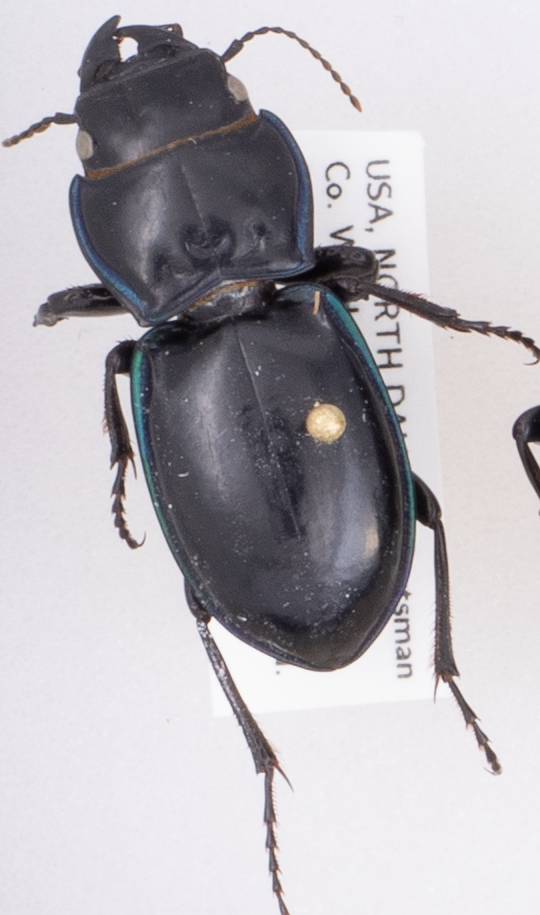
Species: Pasimachus elongatus
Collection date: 2020-06-16
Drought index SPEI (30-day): -2.09
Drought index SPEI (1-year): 2.09
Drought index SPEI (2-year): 1.69